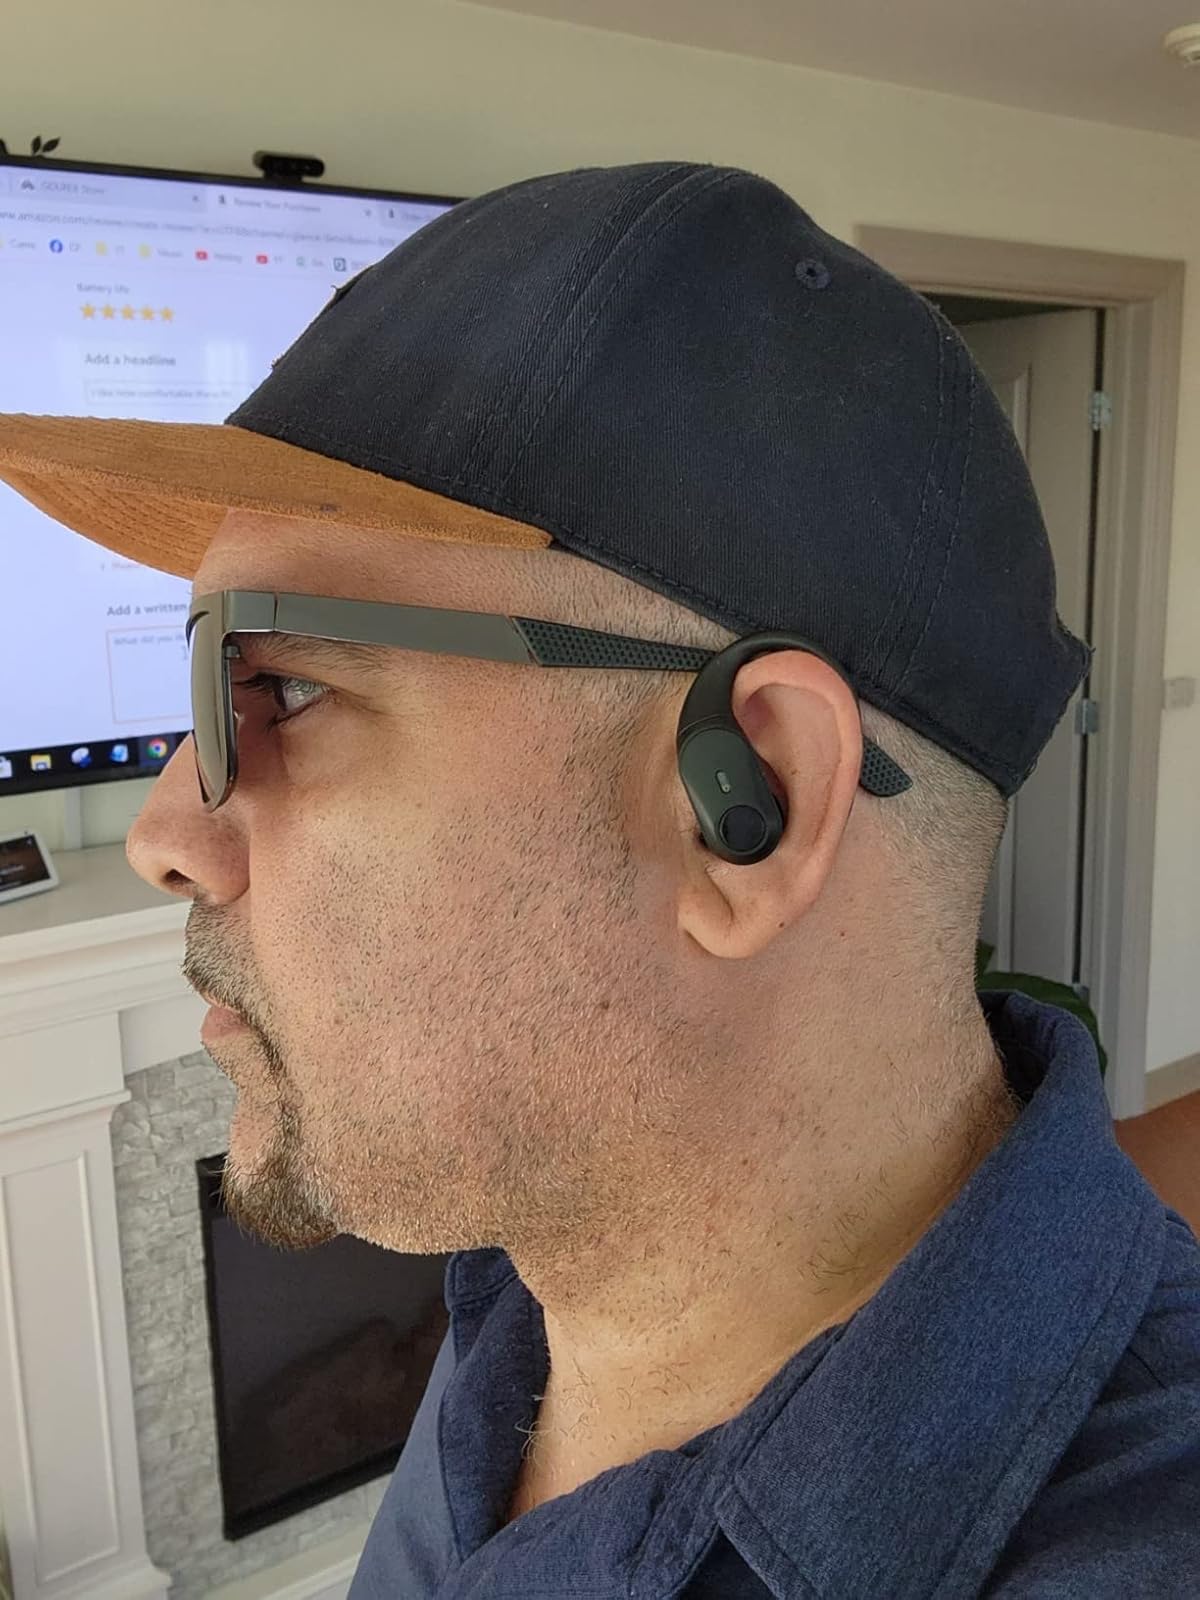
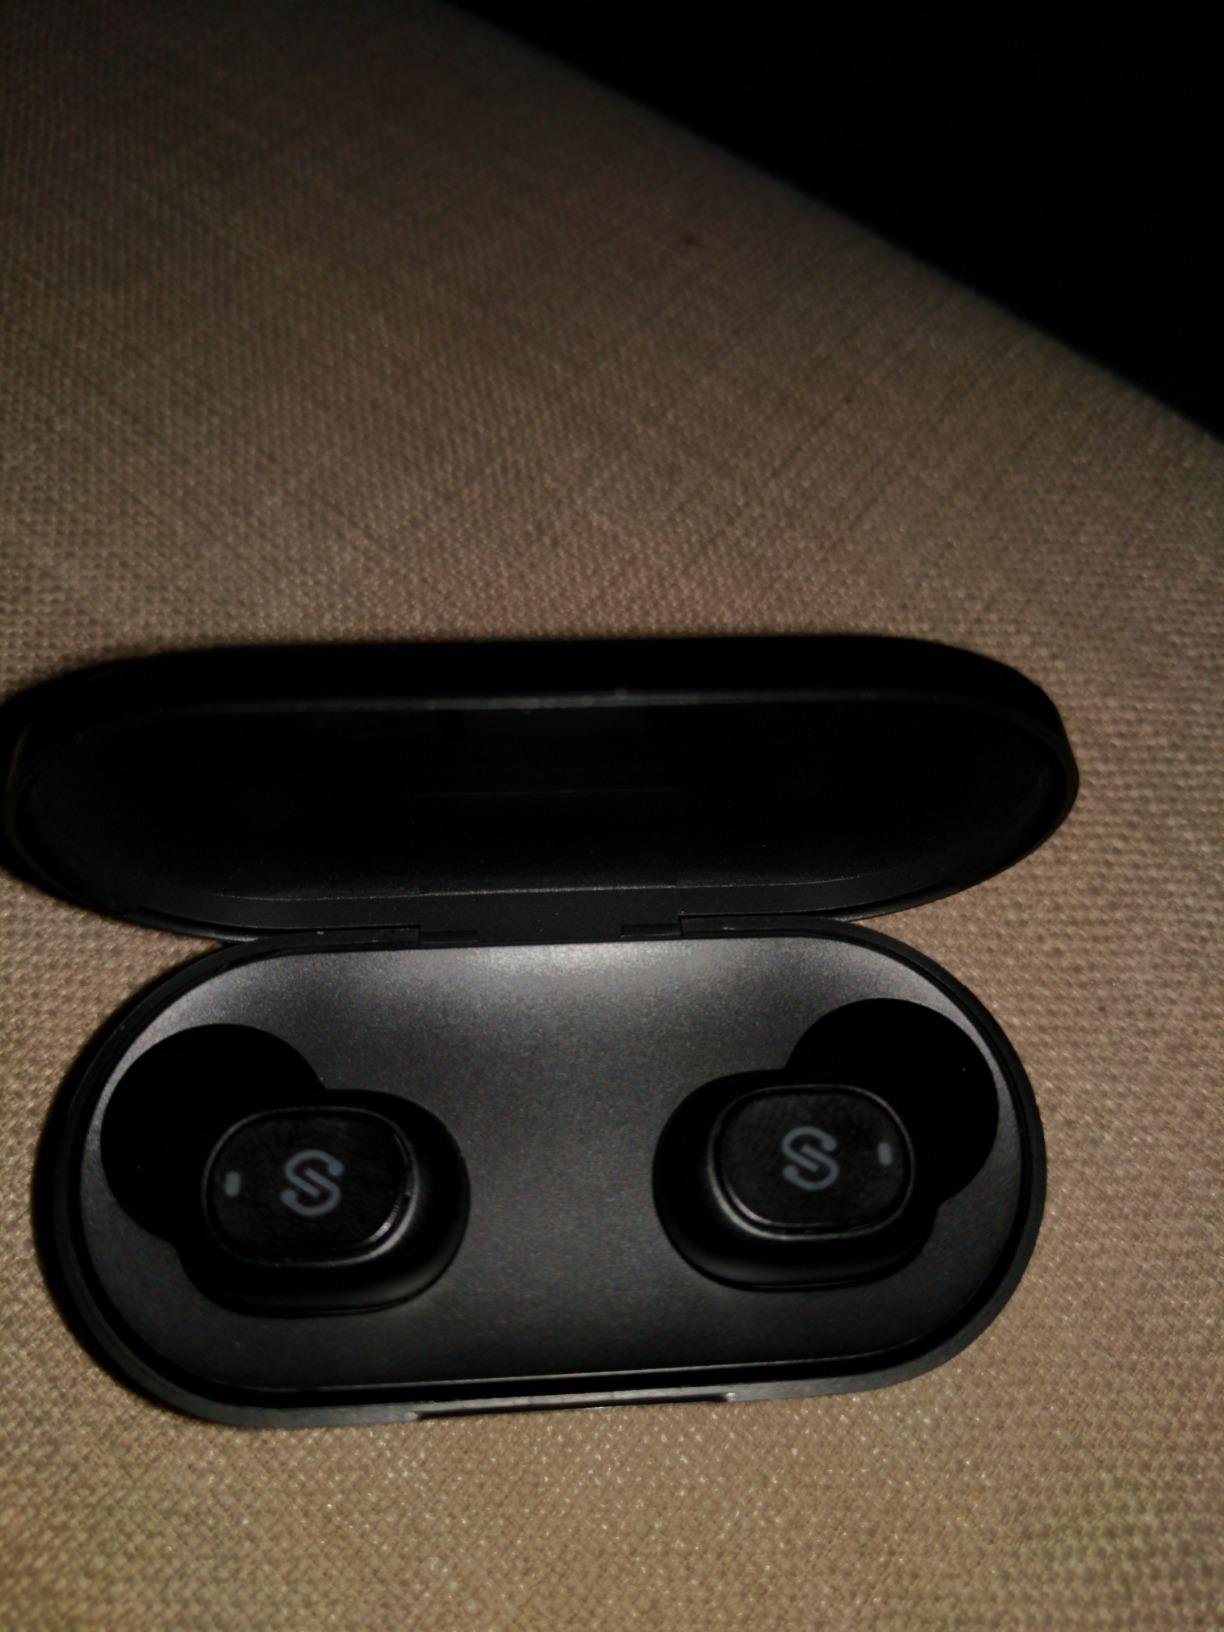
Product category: earbuds
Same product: no